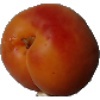
Label: apricot